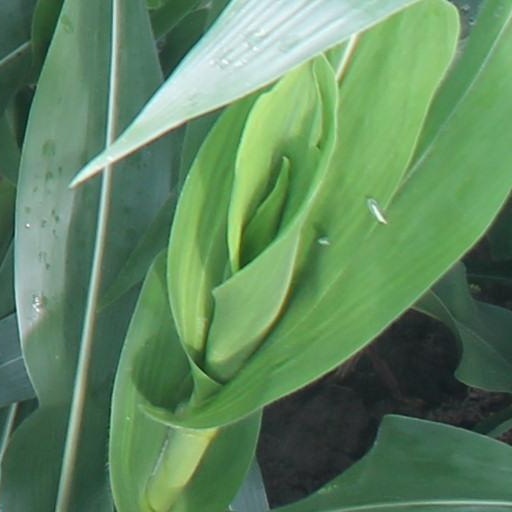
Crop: maize; corn